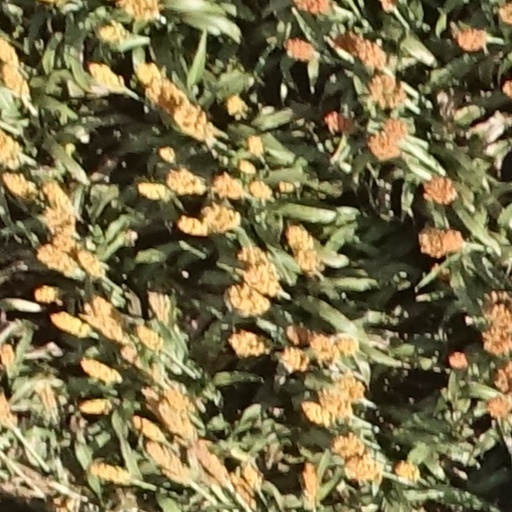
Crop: sorghum